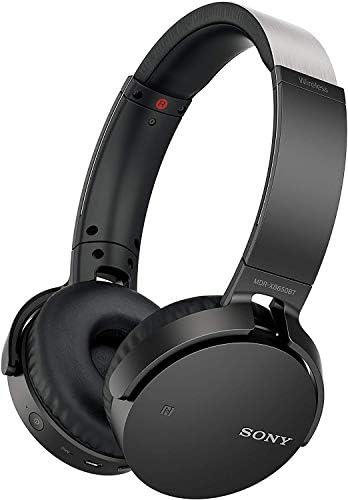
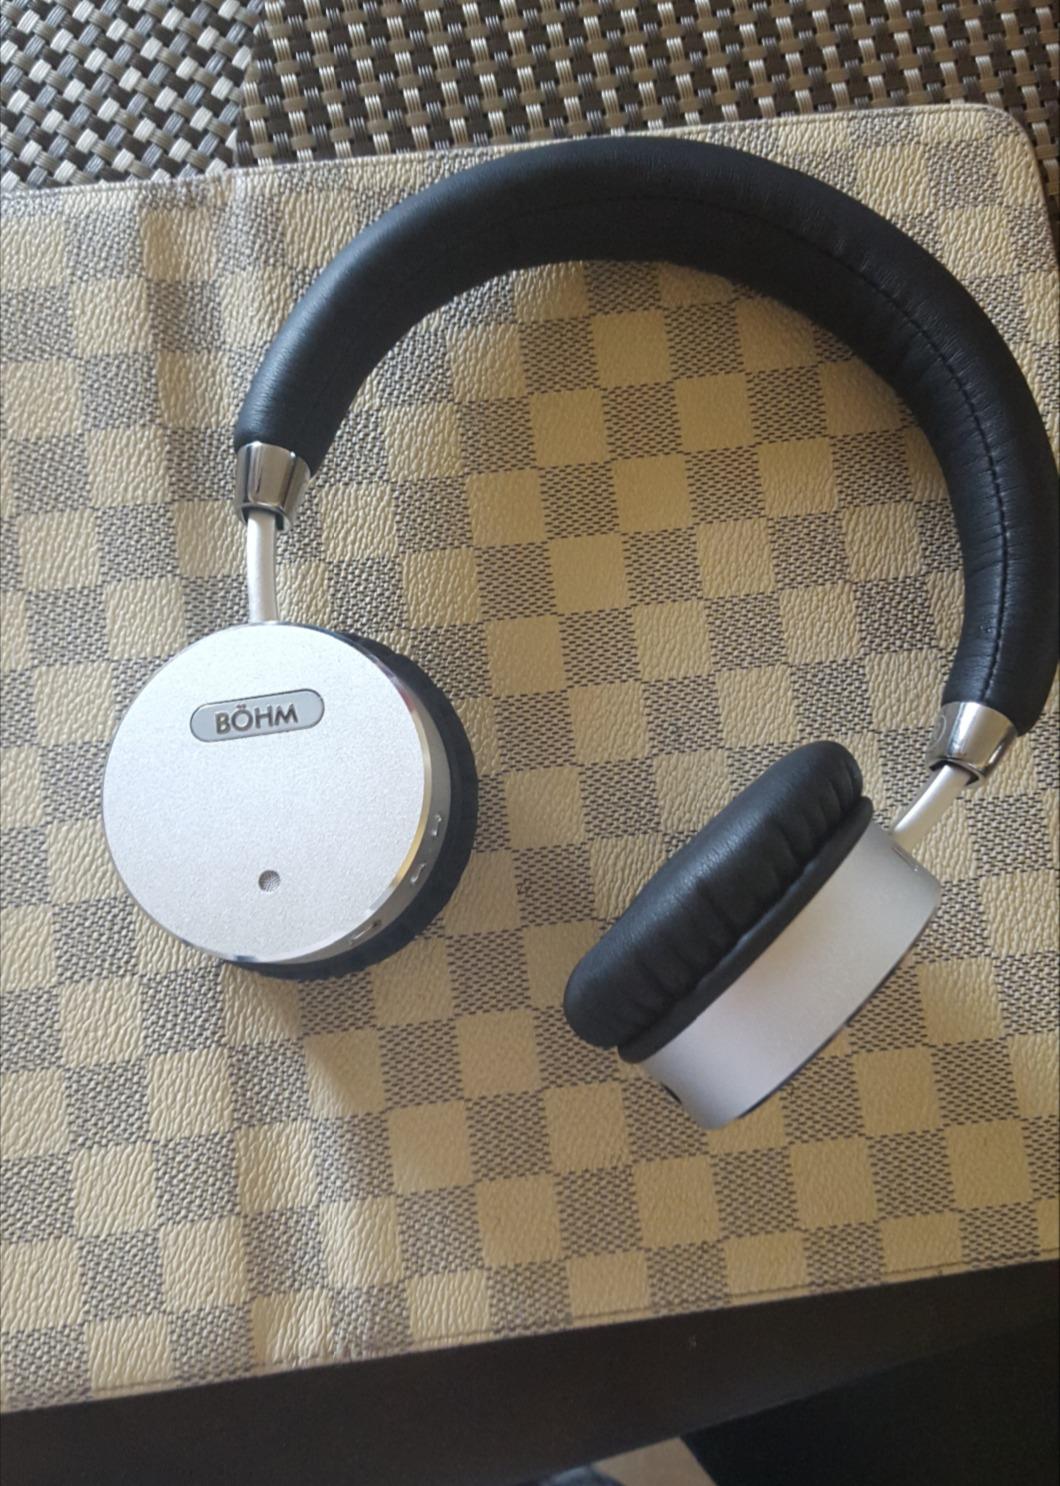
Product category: headphones
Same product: no